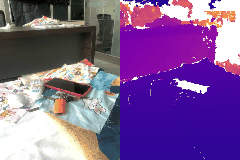
Label: remote_control